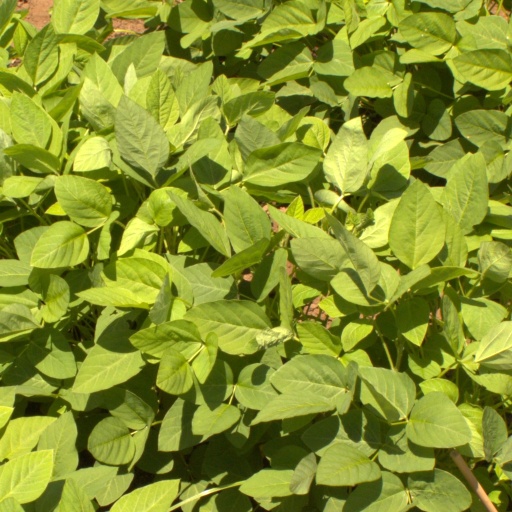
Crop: soybean